Festival of Britain

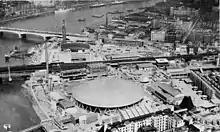
Festival of Britain aerial view

Construction of the South Bank site opened up a new public space, including a riverside walkway, where previously there had been warehouses and working-class housing. The layout of the South Bank site was intended to showcase the principles of urban design that would feature in the post-war rebuilding of London and the creation of the new towns. These included multiple levels of buildings, elevated walkways and avoidance of a street grid. Most of the South Bank buildings were International Modernist in style, little seen in Britain before the war.